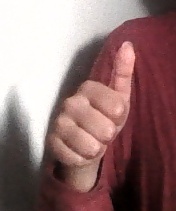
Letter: aleff